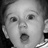
Emotion: surprise